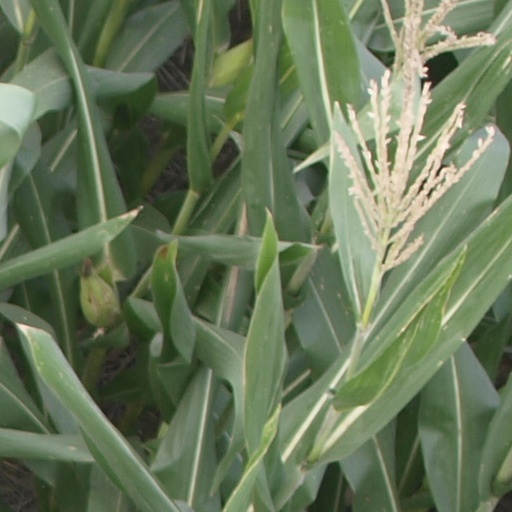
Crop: maize; corn